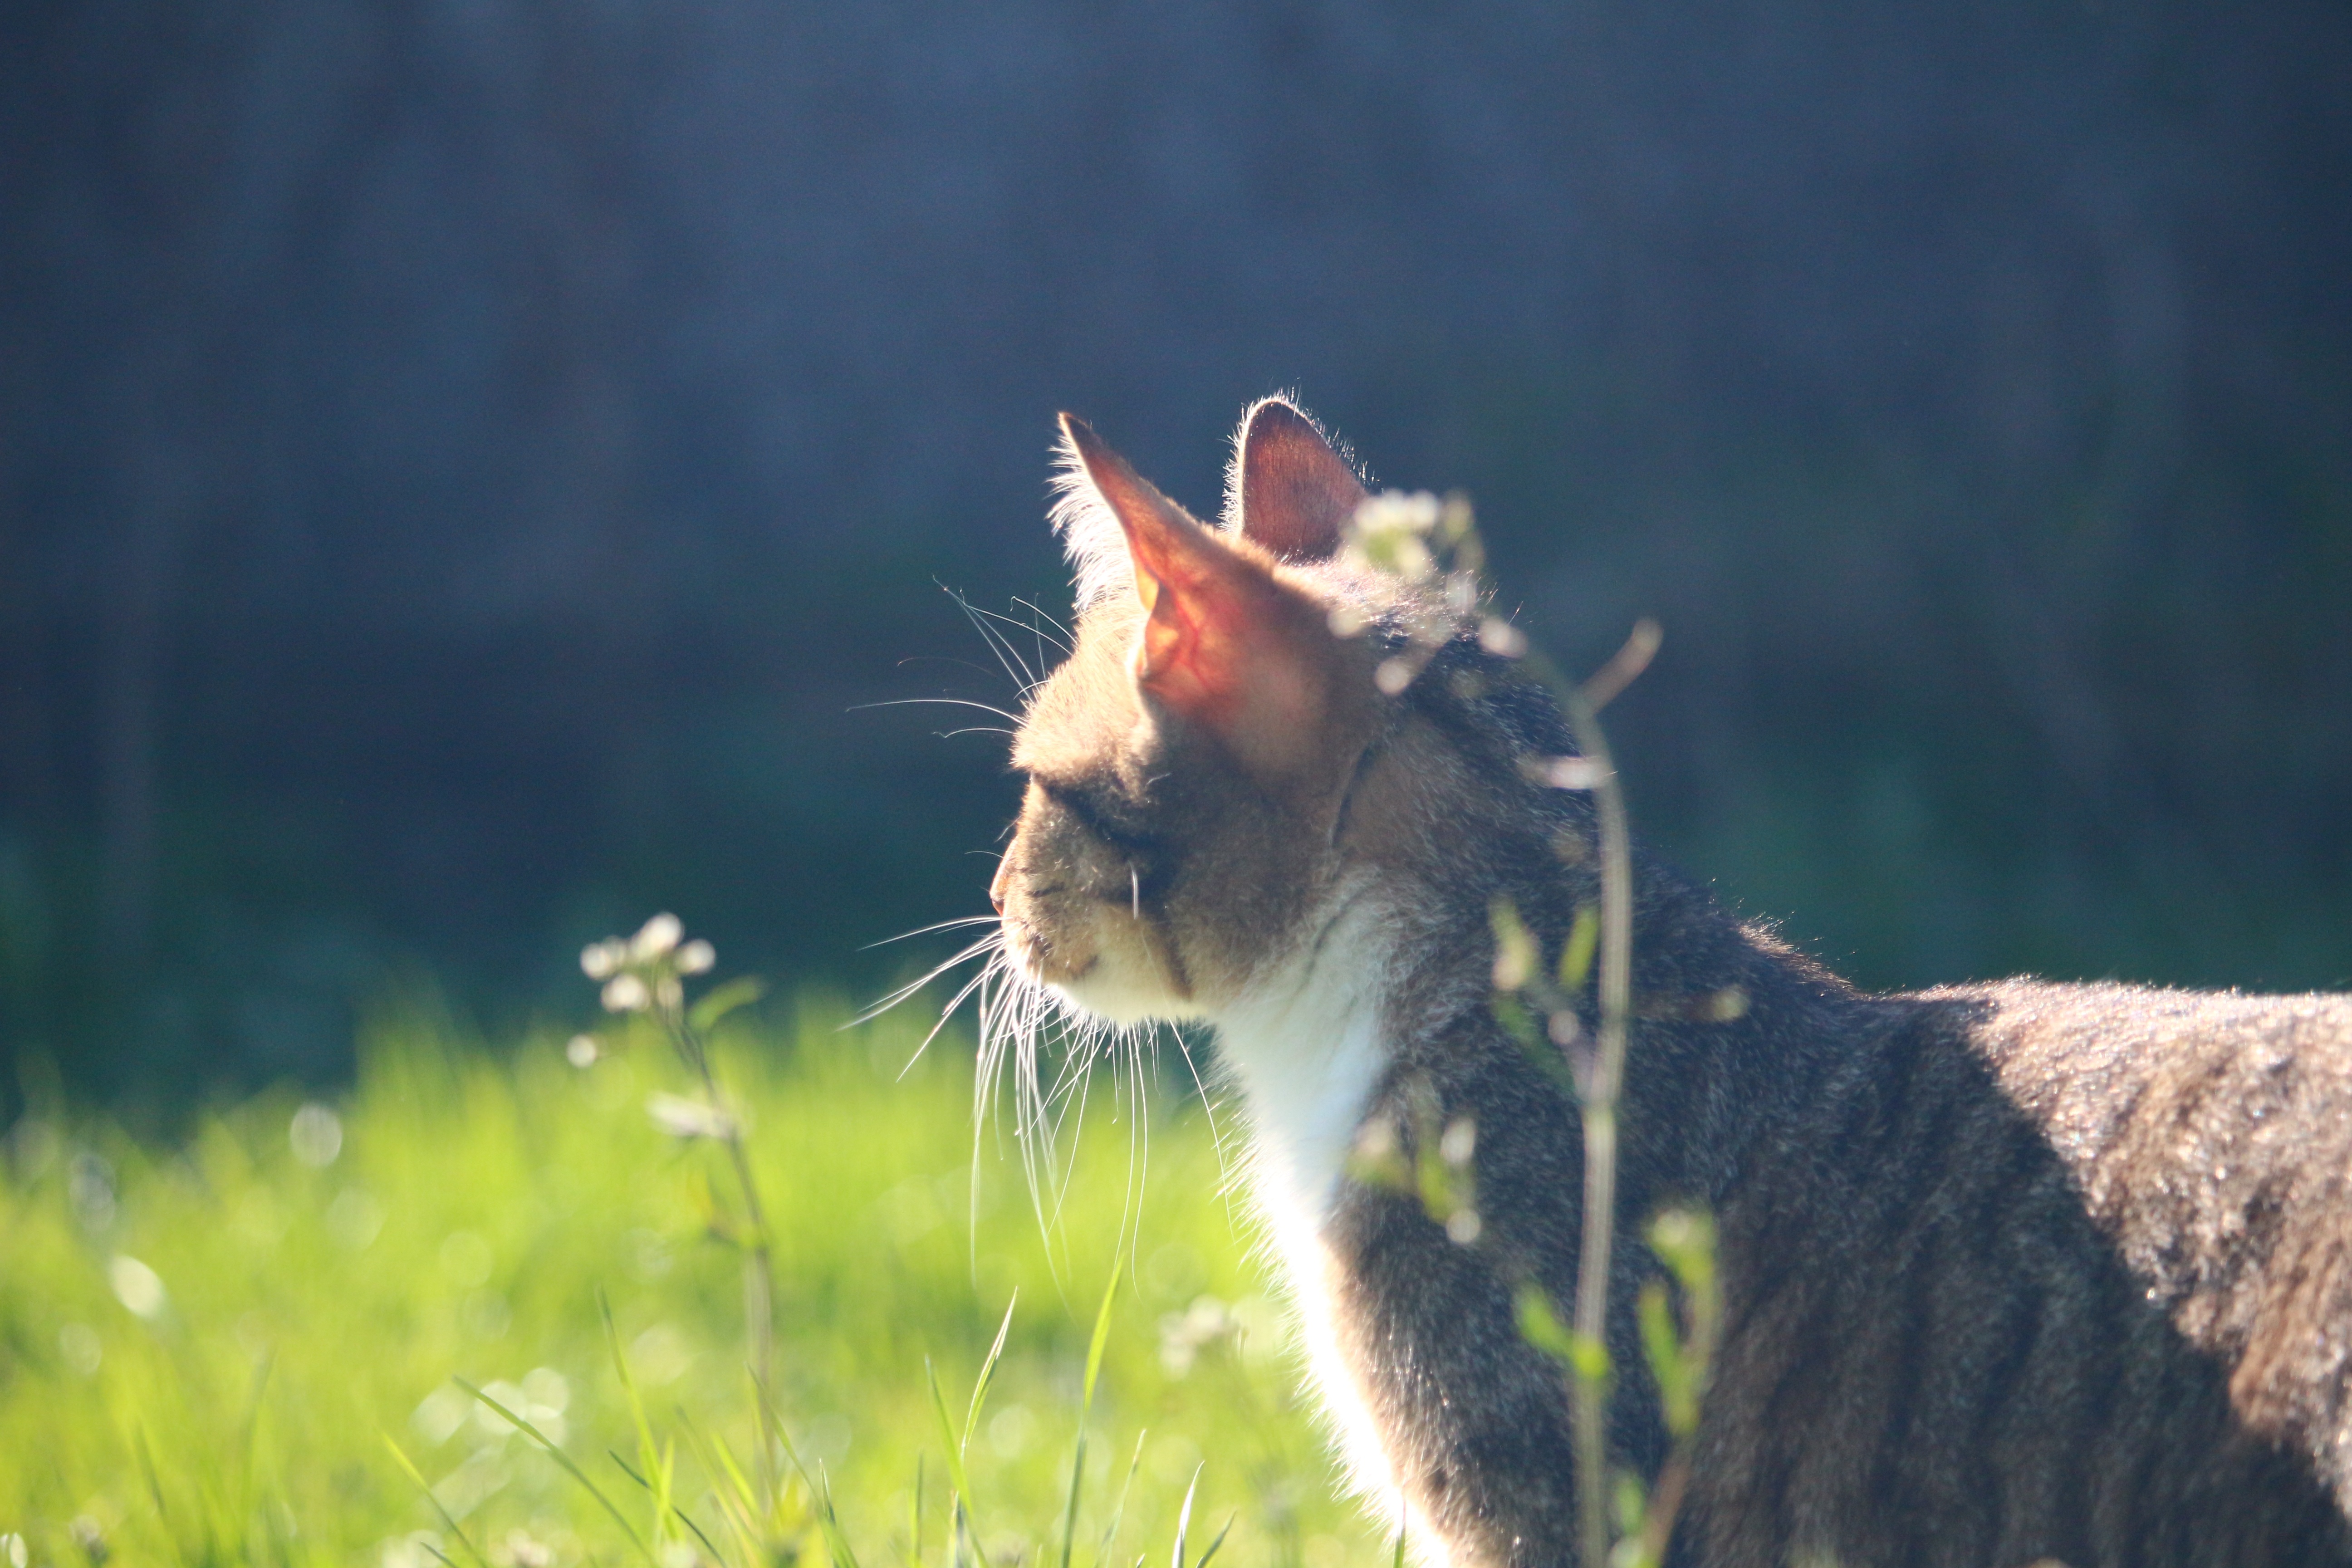
nature, grass, wildlife, kitten, cat, mammal, fauna, whiskers, vertebrate, mieze, domestic cat, morning light, mackerel, tiger cat, cat face, small to medium sized cats, cat like mammal